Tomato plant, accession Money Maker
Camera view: horizontal (90 deg, fisheye); turntable rotation: 0 degrees
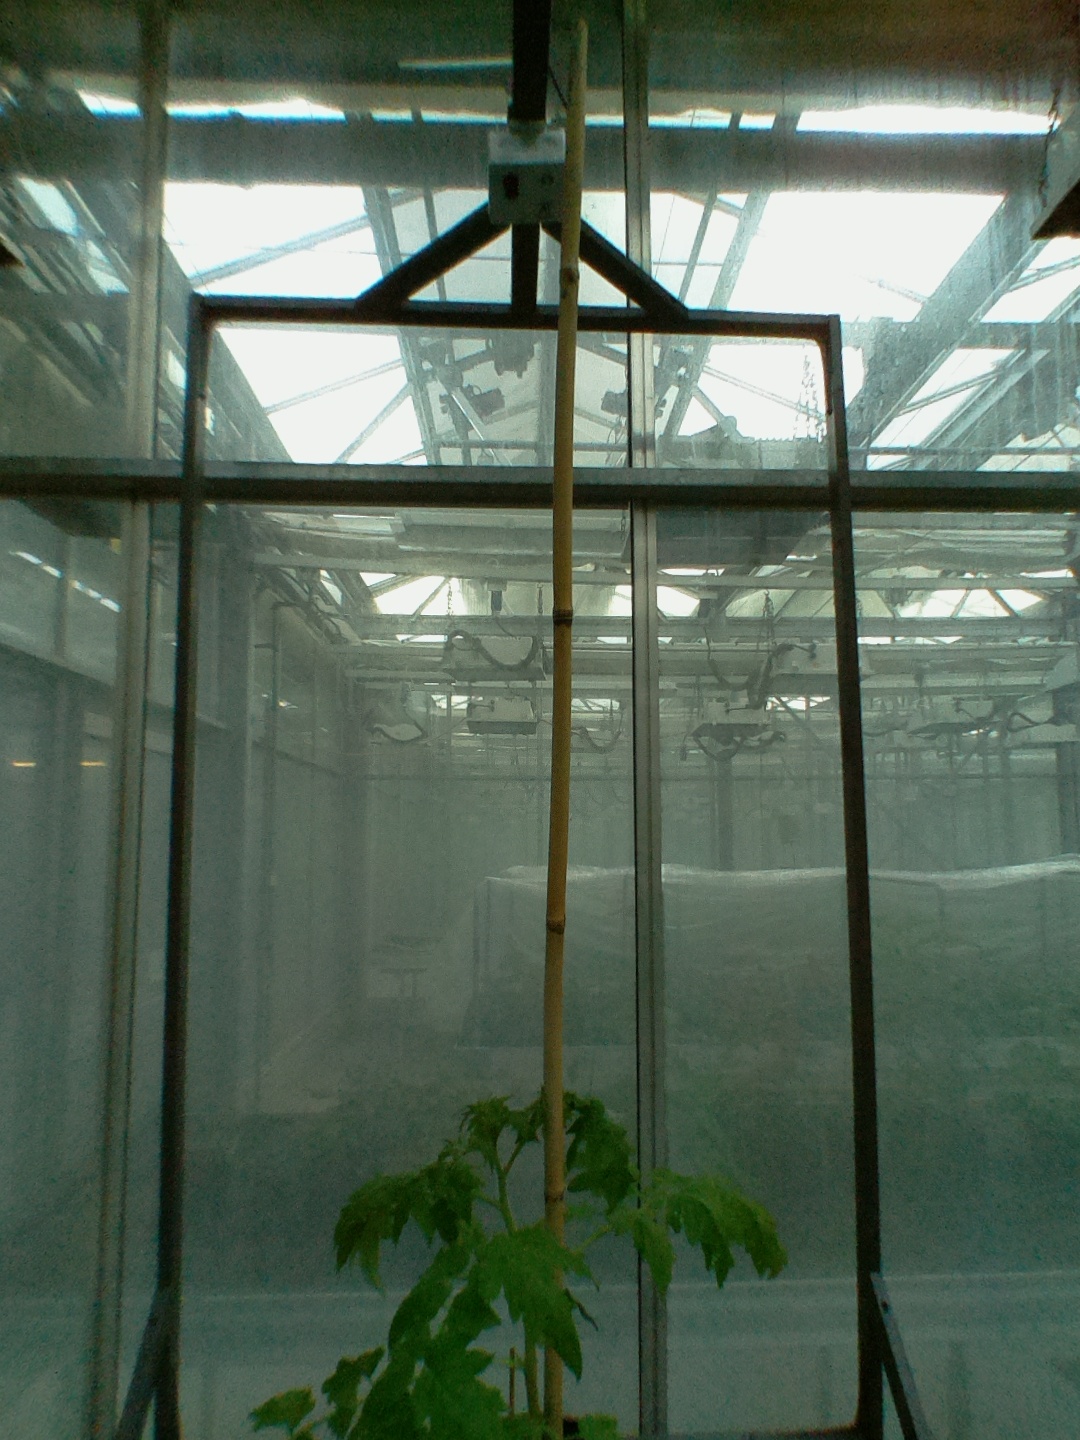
BBCH growth stage 13: 6 of true leaves visible